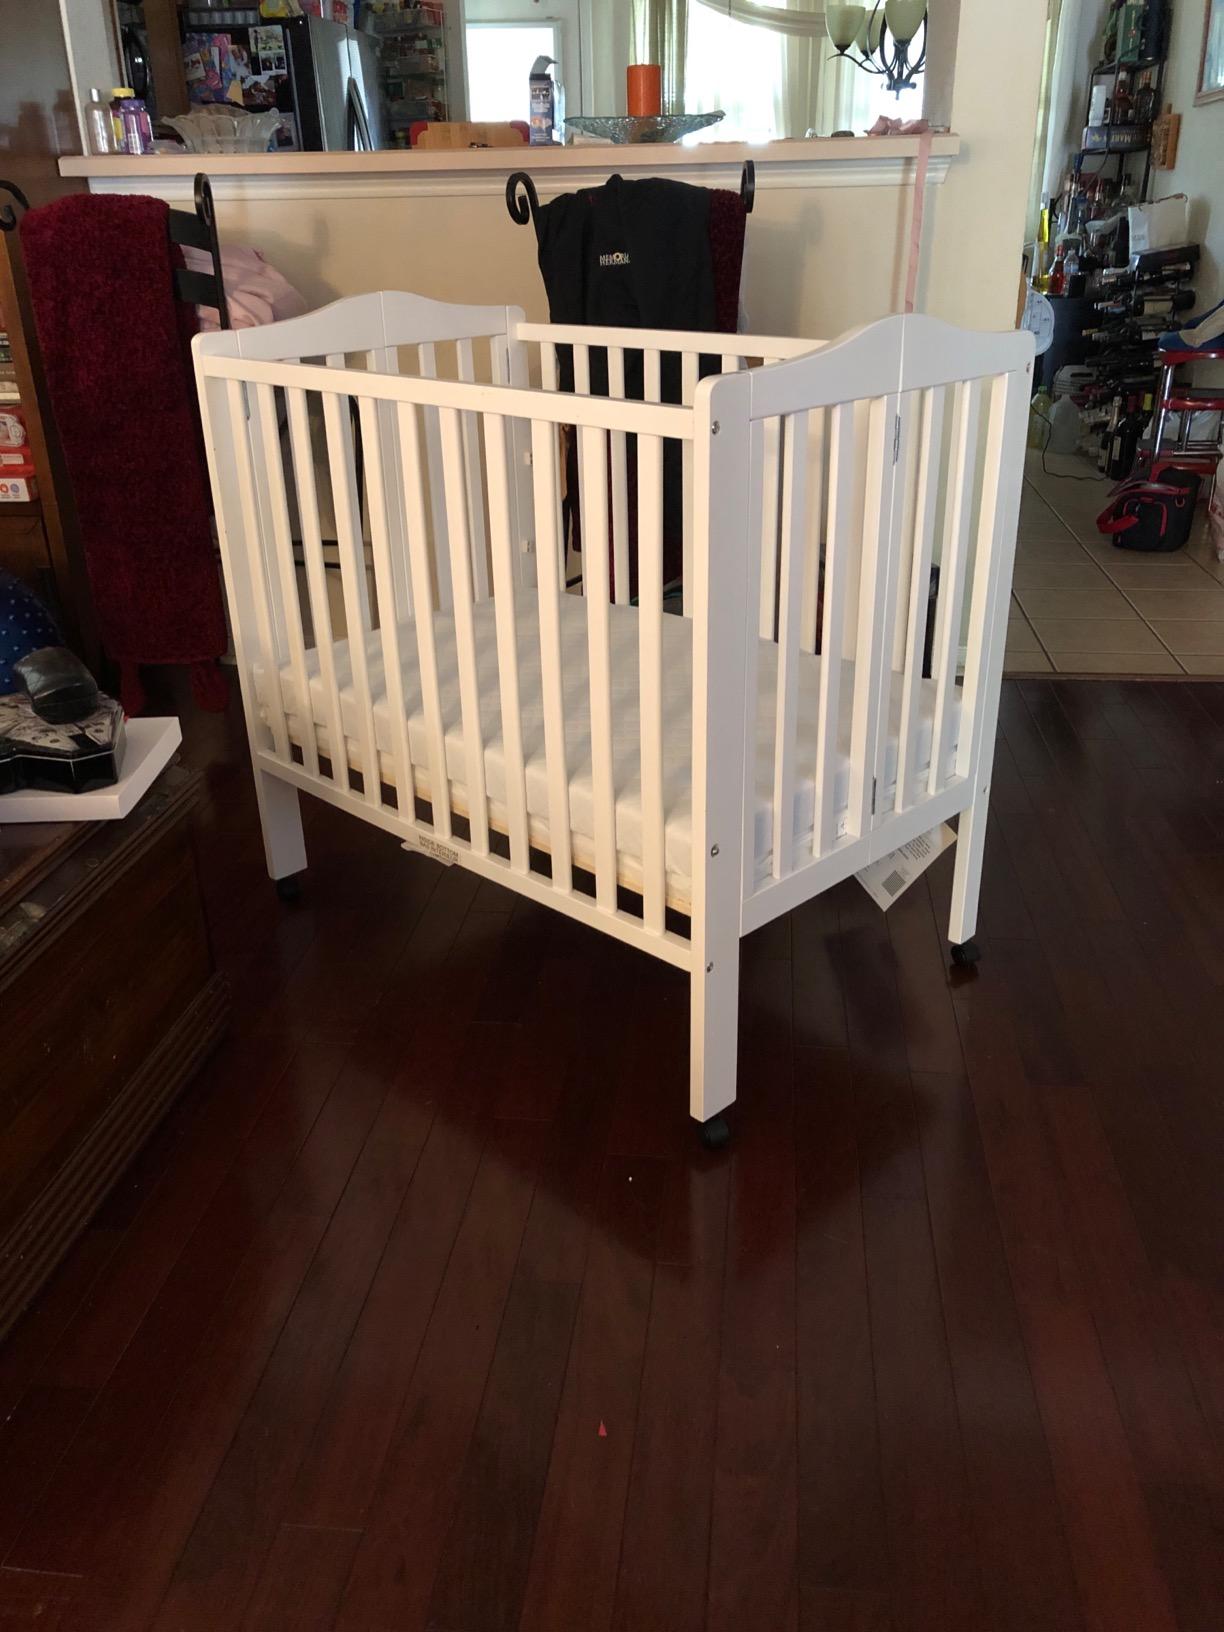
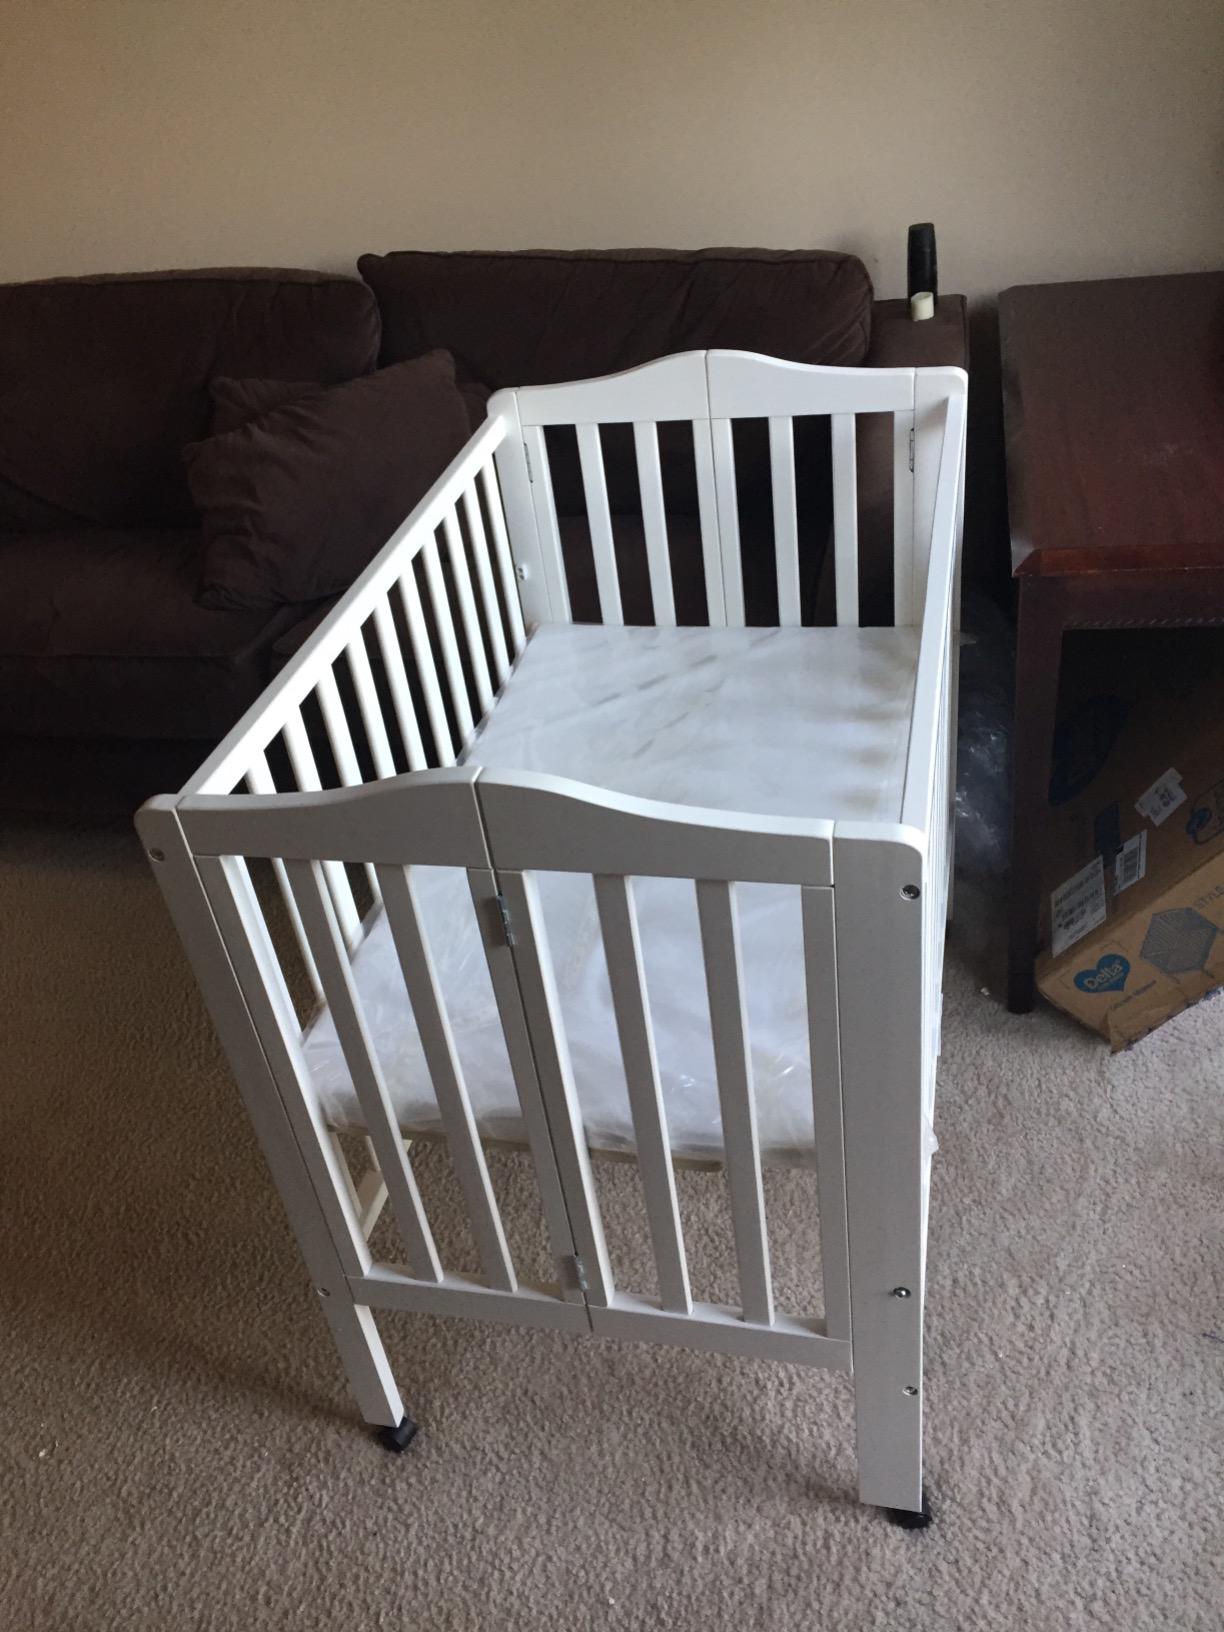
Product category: products_crib
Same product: yes